Helen Elizabeth Shearburn Clark

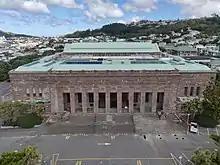
National Museum of New Zealand at its original location in Buckle St. Clark worked there as a Research Associate.

She worked at a number of research and teaching institutes. In 1961 she started lecturing at the University of Malta in the original Valletta campus. After that she moved to Kwame Nkrumah University of Science and Technology in Kumasi, Ghana in the years 1964–1966 to teach zoology. This period included the violent ousting of President Kwame Nkrumah and associated social unrest. Of the violence and unrest Clark said "I don't think that at any time the Europeans were in any danger but it was quite frightening and I think it could have got out of hand very easily". She worked for a time at the Smithsonian National Museum of Natural History in Washington, D.C., with David Pawson, a fellow New Zealander.